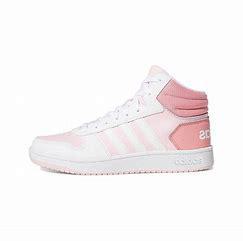
Brand: adidas
Model: neo Adidas NEO Hoops 2 Mid